War of the Breton Succession

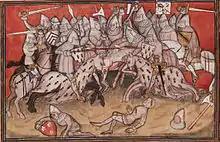
Battle of Auray

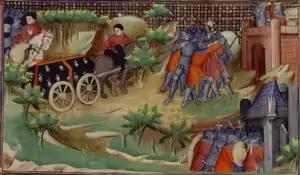
Funeral of John III, Duke of Brittany, depicted in the Chronicles of Jean Froissart

The War of the Breton Succession or Breton Civil War was a conflict between the Counts of Blois and the Montforts of Brittany for control of the Duchy of Brittany, then a fief of the Kingdom of France. It was fought between 1341 and 12 April 1365. It is also known as the War of the Two Joans due to the involvement of two rival duchesses of that name, Joan of Flanders and Joan of Penthièvre.